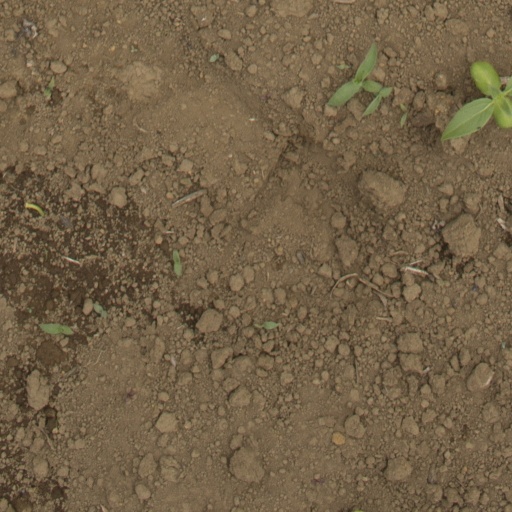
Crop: Jerusalem artichoke